Cave bear

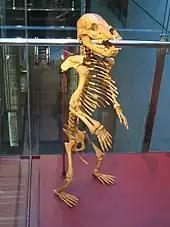
Standing skeleton of juvenile cave bear

However, some evidence points toward the occasional inclusion of animal protein in cave bear diets. For example, toothmarks on cave bear remains in areas where cave bears are the only recorded potential carnivores suggests occasional cannibalistic scavenging, possibly on individuals that died during hibernation, and dental microwear analysis indicates the cave bear may have fed on a greater quantity of bone than its contemporary, the smaller Eurasian brown bear. The dental microwear patterns of cave bear molars from the northeastern Iberian Peninsula show that cave bears may have consumed more meat in the days and weeks leading up to hibernation. Additionally, cave bear remains from Peștera cu Oase in the southwestern tip of the Romanian part of the Carpathian Mountains had elevated levels of nitrogen-15 in their bones, indicative of omnivorous diets, although the values are within the range of those found for the strictly herbivorous mammoth. One isotopic study concluded that cave bears displayed omnivorous habits similar to those of modern brown bears.